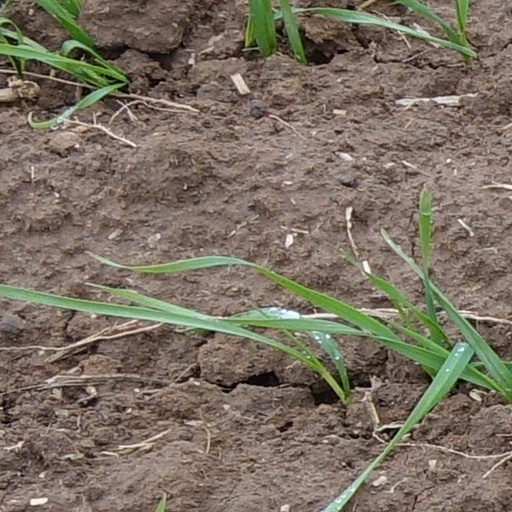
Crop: wheat